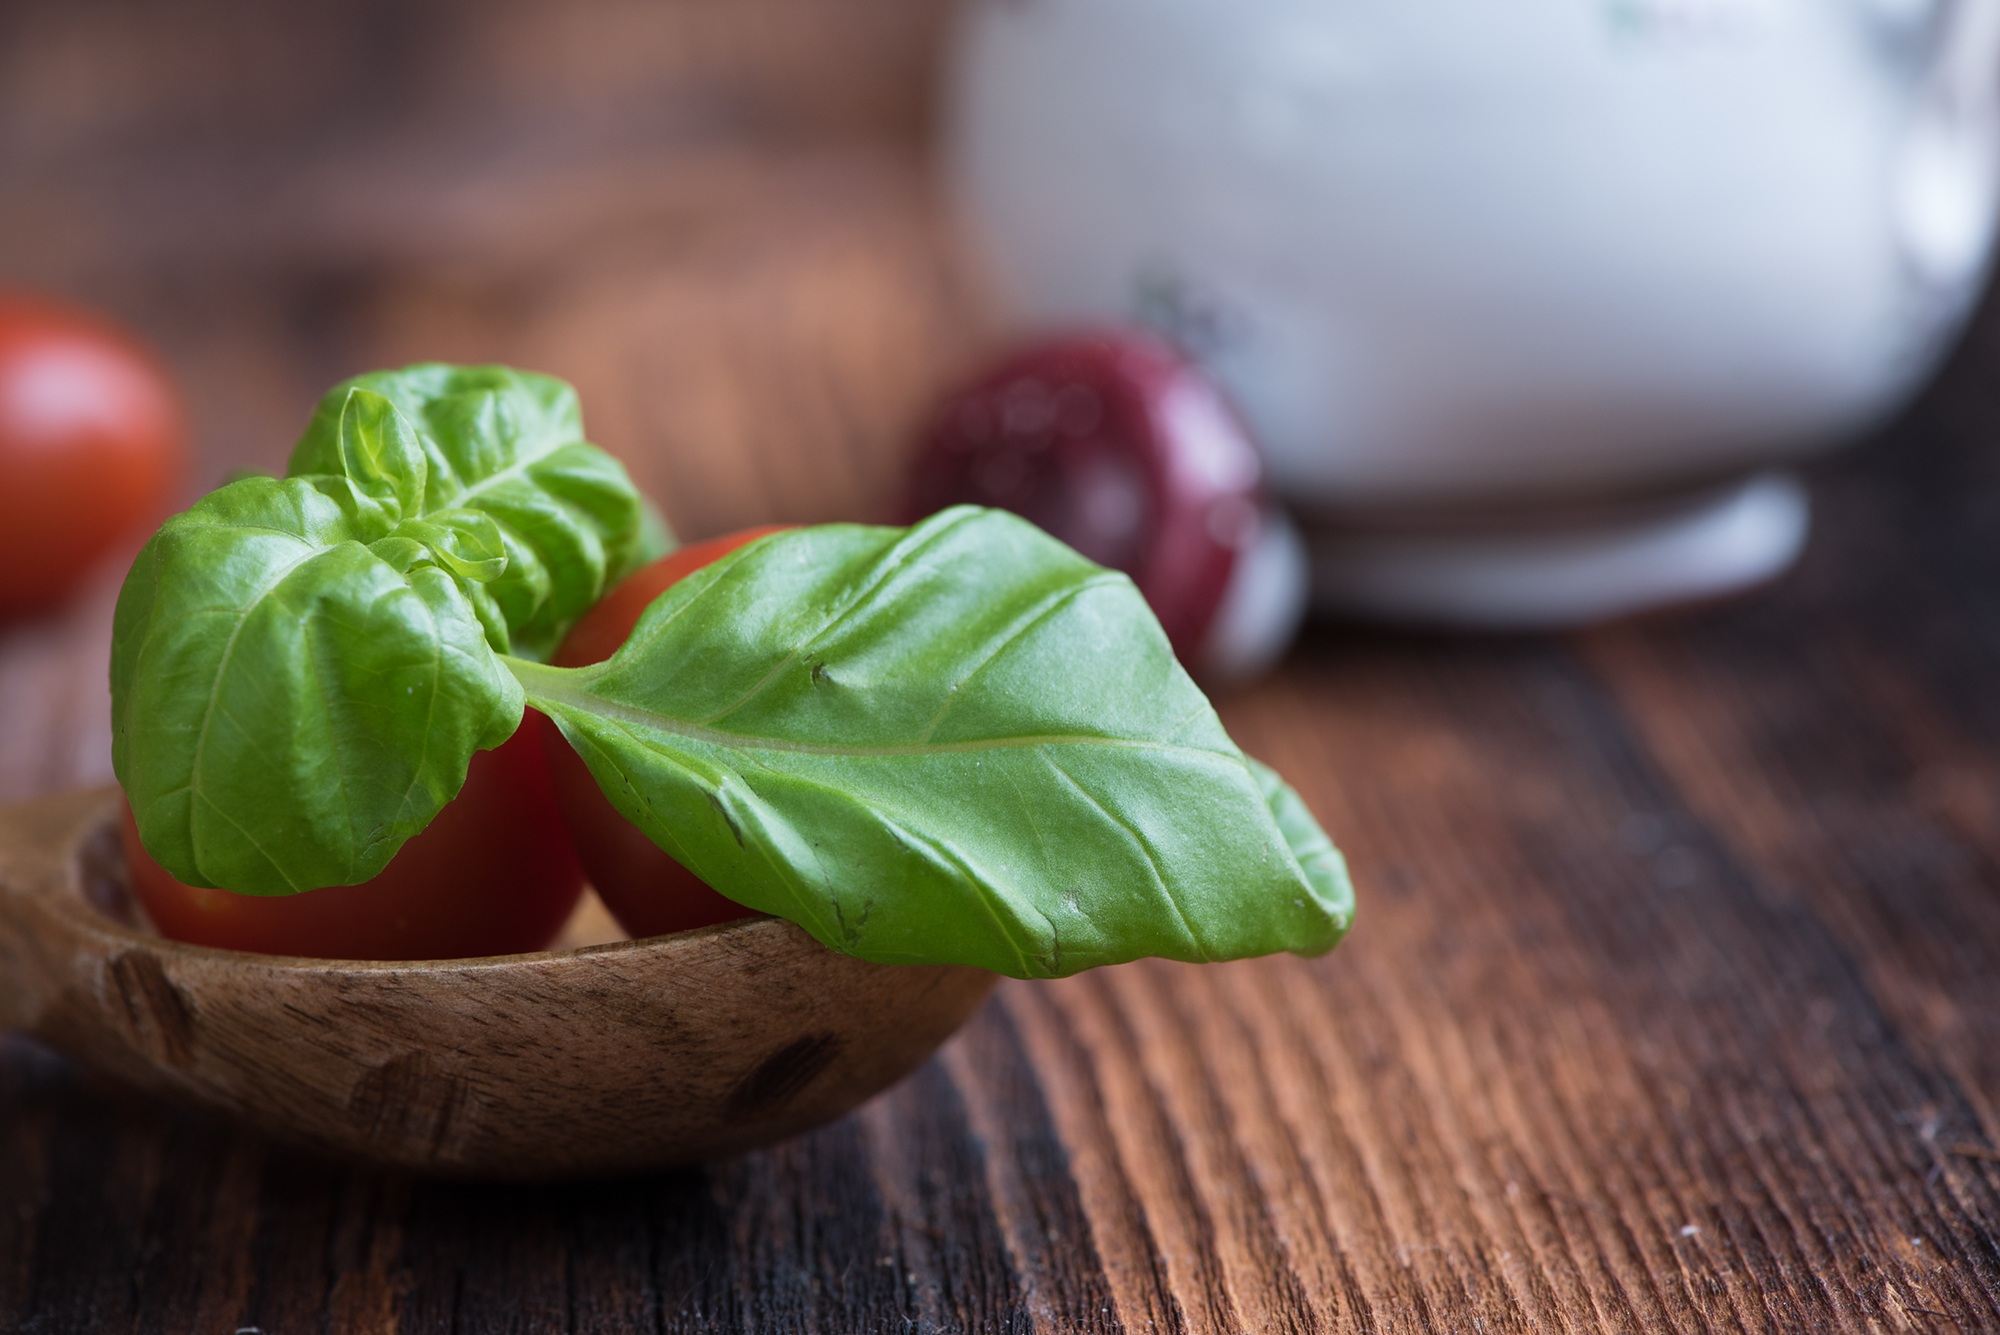
food, green, spice, red, produce, vegetable, healthy, close, eat, delicious, basil, nutrition, tomatoes, food photography, frisch, herbs, natural product, healthy diet, small tomatoes